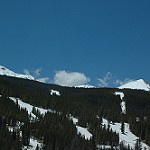
Scene: Outdoor